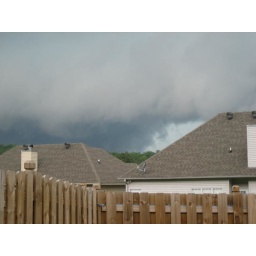
wall cloud in Forest Lakes on Bear Creek Rd.